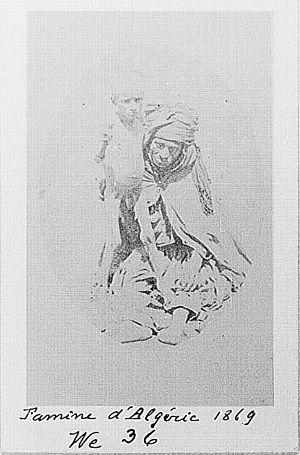
La période dite de l’Algérie française, ou de l’Algérie coloniale, va, dans l'histoire de l'Algérie, de 1830, avec la prise d'Alger, à 1962, avec l'indépendance du pays. Cette période est parfois aussi désignée, dans son ensemble, comme celle de la colonisation, de la présence ou de l'occupation française de l'Algérie.